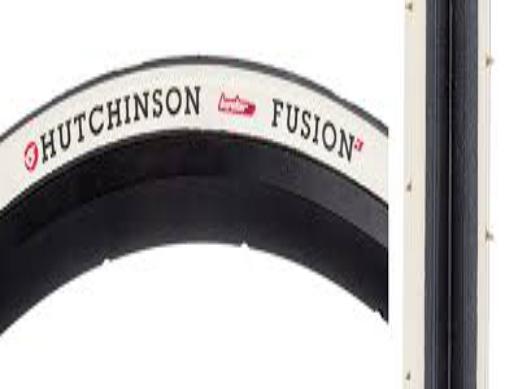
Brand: hutchinson tires
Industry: Transportation